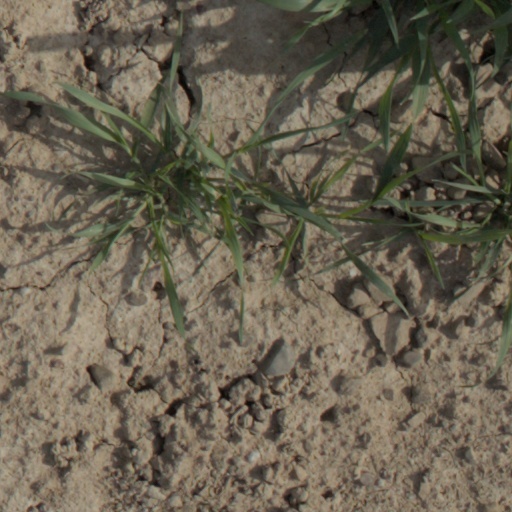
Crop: wheat